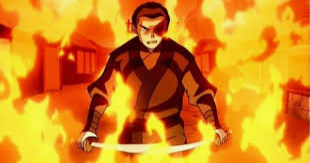
Portrait style: Cartoon Portrait